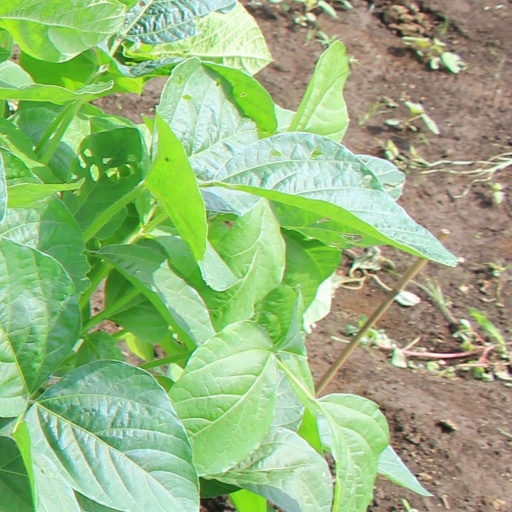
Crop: soybean